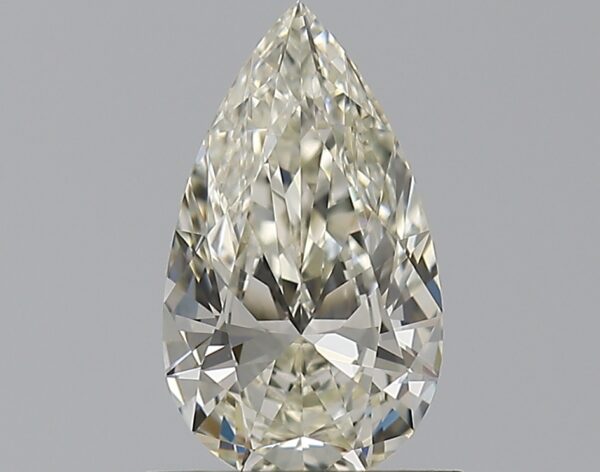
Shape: pear
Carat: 0.76
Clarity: VVS1
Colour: K
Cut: EX
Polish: EX
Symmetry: EX
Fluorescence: F
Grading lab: GIA
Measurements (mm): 8.91 x 5.14 x 2.88